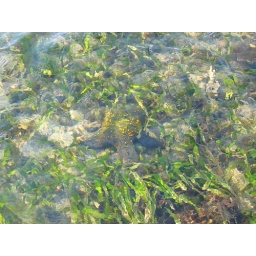
Star fish in the water in the Sanur beach